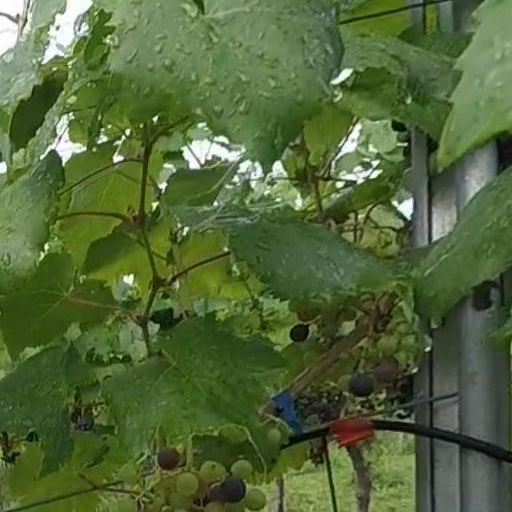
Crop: grape